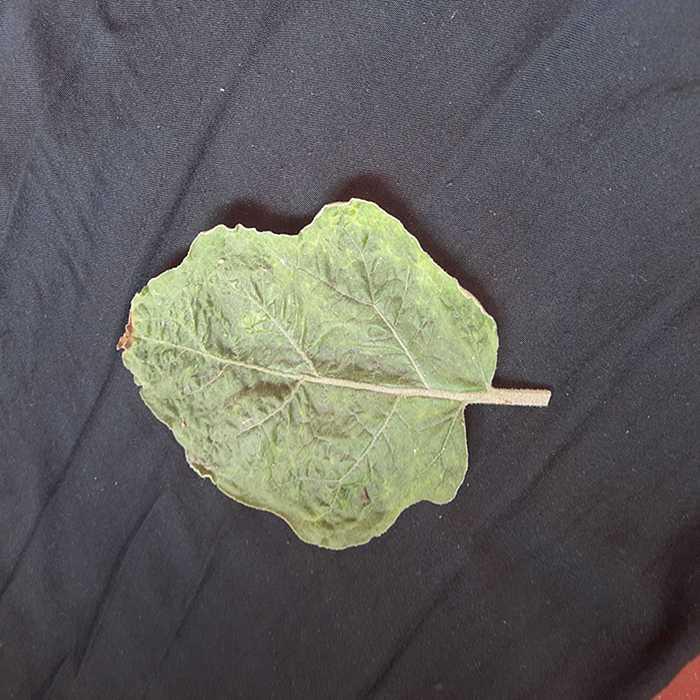
Plant: Eggplant
Label: Eggplant begomovirus